Tweel

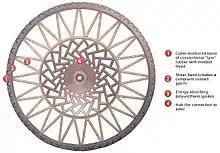
The Tweel airless tire design

The Tweel (a portmanteau of "tire" and "wheel") is an airless tire design developed by the French tire company Michelin. Its significant advantage over pneumatic tires is that the Tweel does not use a bladder full of compressed air, and therefore cannot burst, leak pressure, or become flat. Instead, the Tweel's hub is connected to the rim via flexible polyurethane spokes which fulfil the shock-absorbing role provided by the compressed air in a traditional tire.